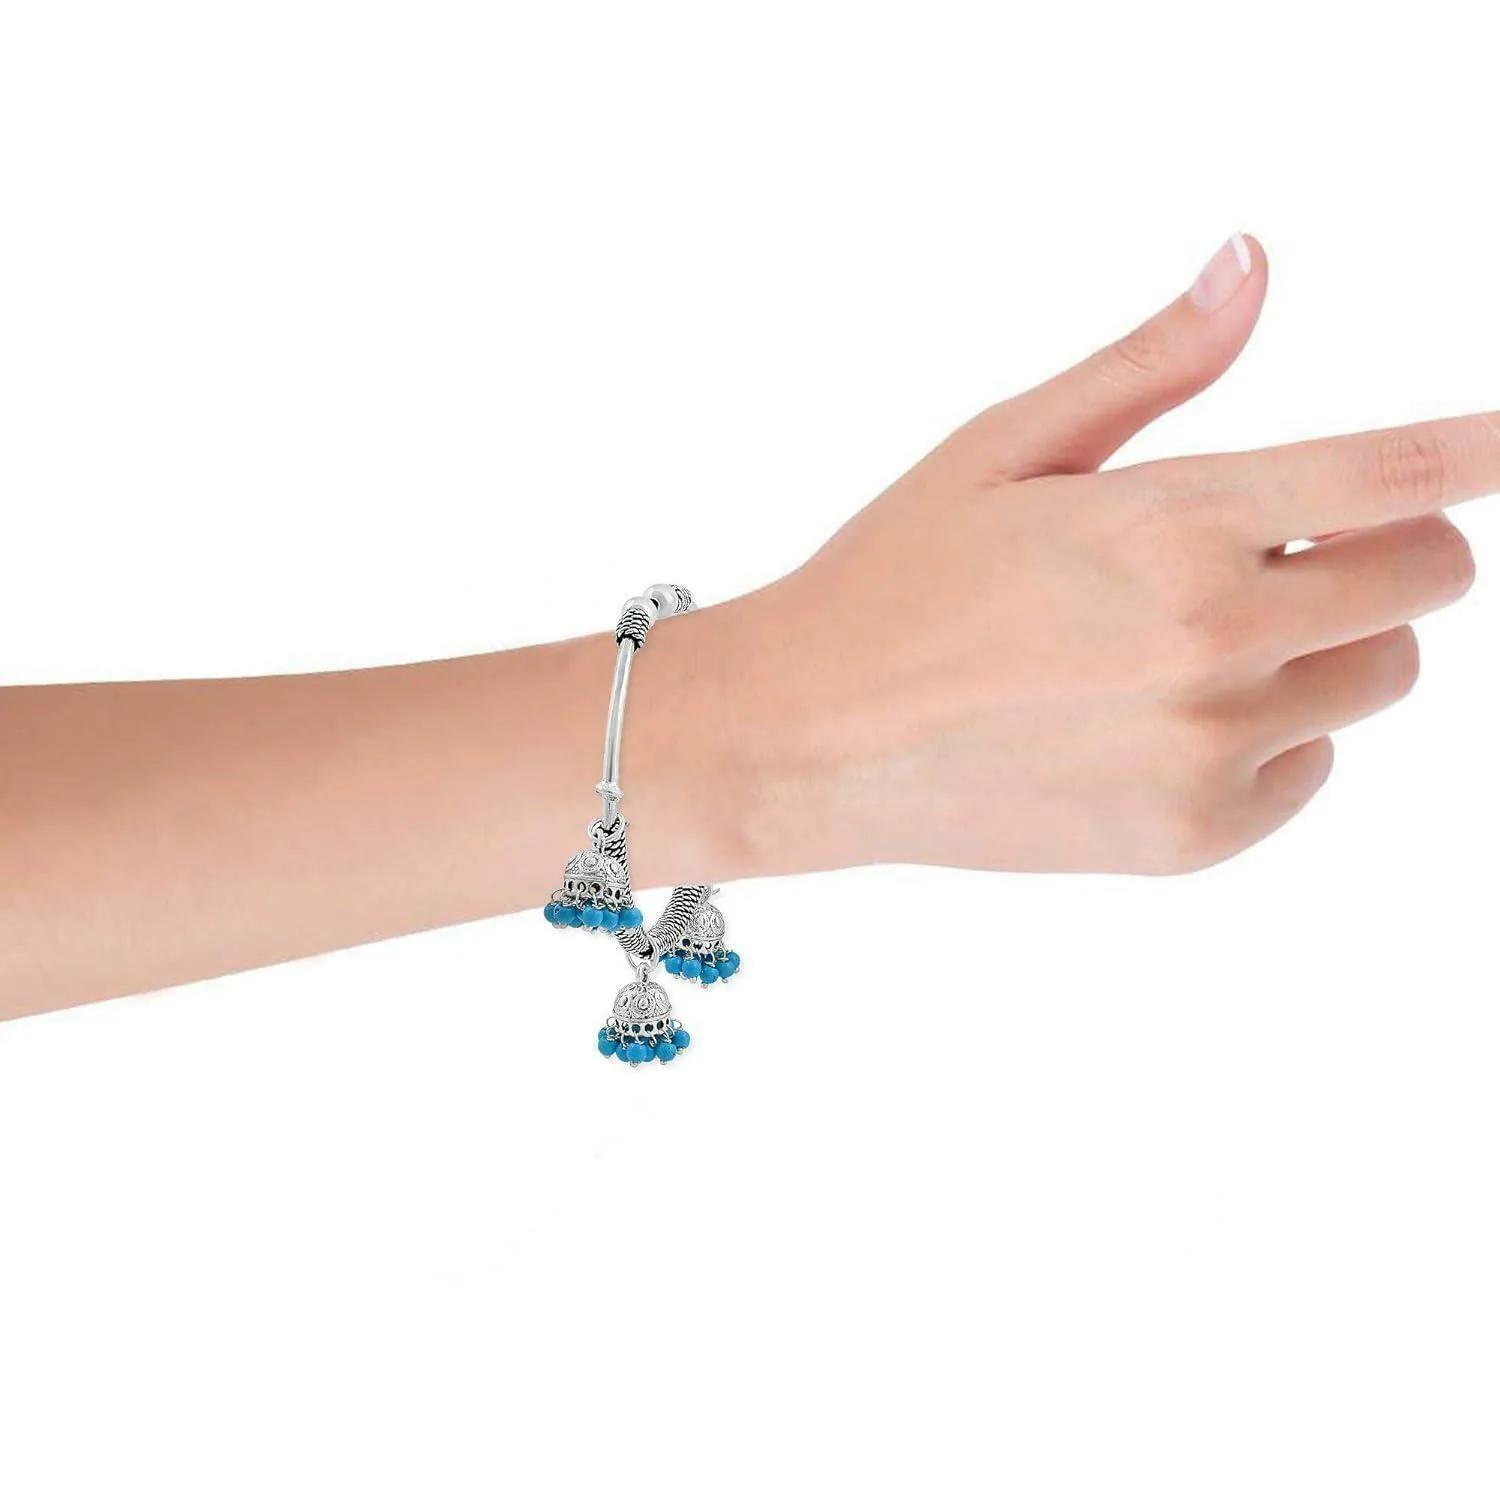
Morir Silver Plated For Women 1 0
Type: Necklaces & Pendants
Brand: MORIR
Price: Rs. 499
 A silver plating kashmiri style bali beads bracelet suitable for party, banquet, dating, daily life, etc. featuring bali beads charm design, unique and beautiful. our charm bracelets for women look luxurious and gorgeous. you can’t be left unnoticed when you wear it in public. suitable for any occasion, great gift for valentine's day, birthday, christmas and anniversary. keep it as a gift for your lover, girlfriends and mother.
Features: Elegant Oxidized Silver Bangle Style Free Size Bracelet With Jhumki Hangings.,( Weight (In Grams )-30 & ( Color - Silver ),The Look Is Stunning And Preciously Suitable For All Kinds Of Dressy Occasions.,❤Ideal Gifts❤Great Gifts For Girls,Lover,Best Friends,Etc.Ideal Birthday Gifts, Anniversary Gifts,Graduation Gifts,Valentine'S Day Gifts, Etc.,Brand \Morir\ Focus On Jewelry Production More Than Ten Years. We Are Provide High Quality Products. Purchase Any Other Pieces From Our Entire Jewelry Collections To Complete Your Look At Discounted Price.